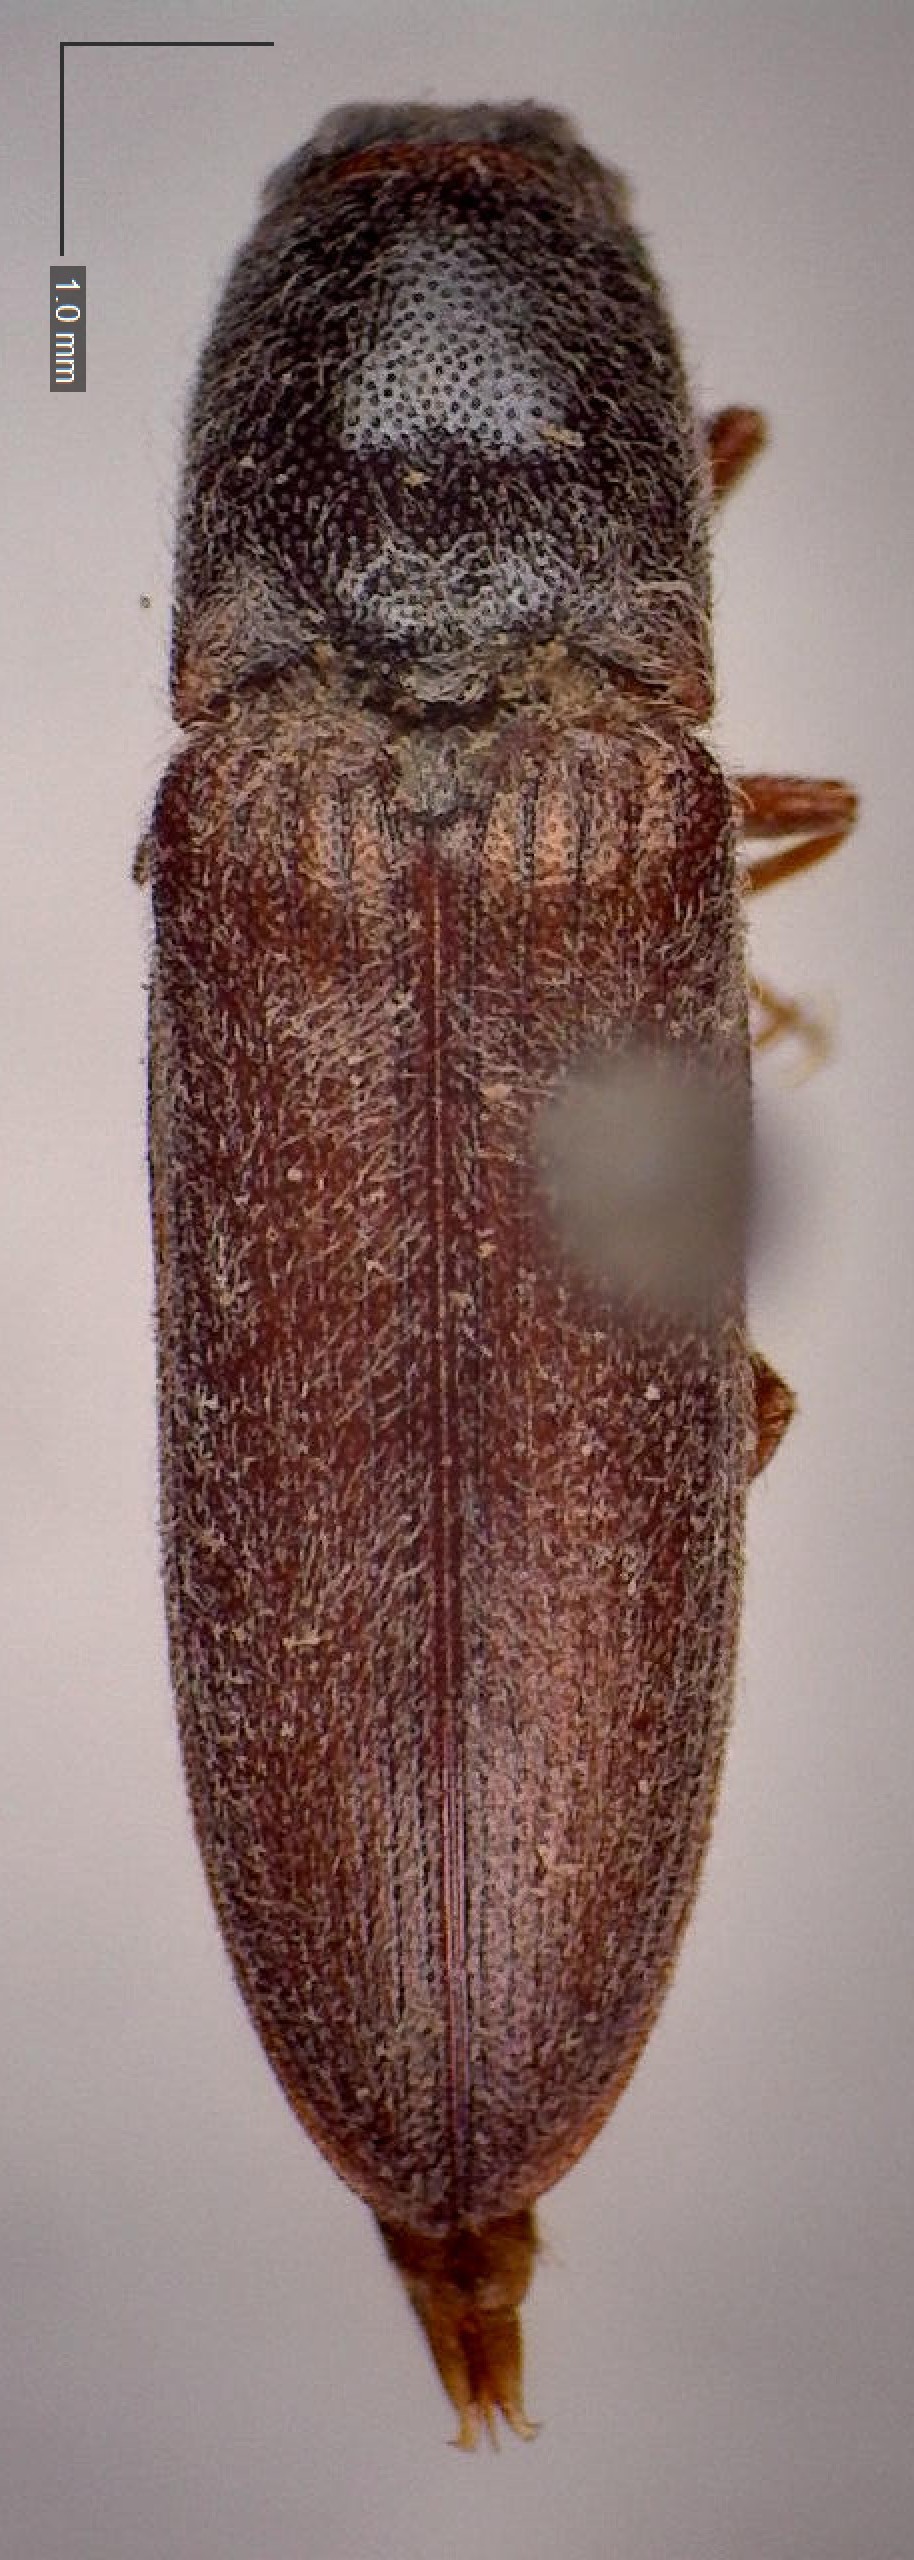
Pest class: clickbeetles_wireworms